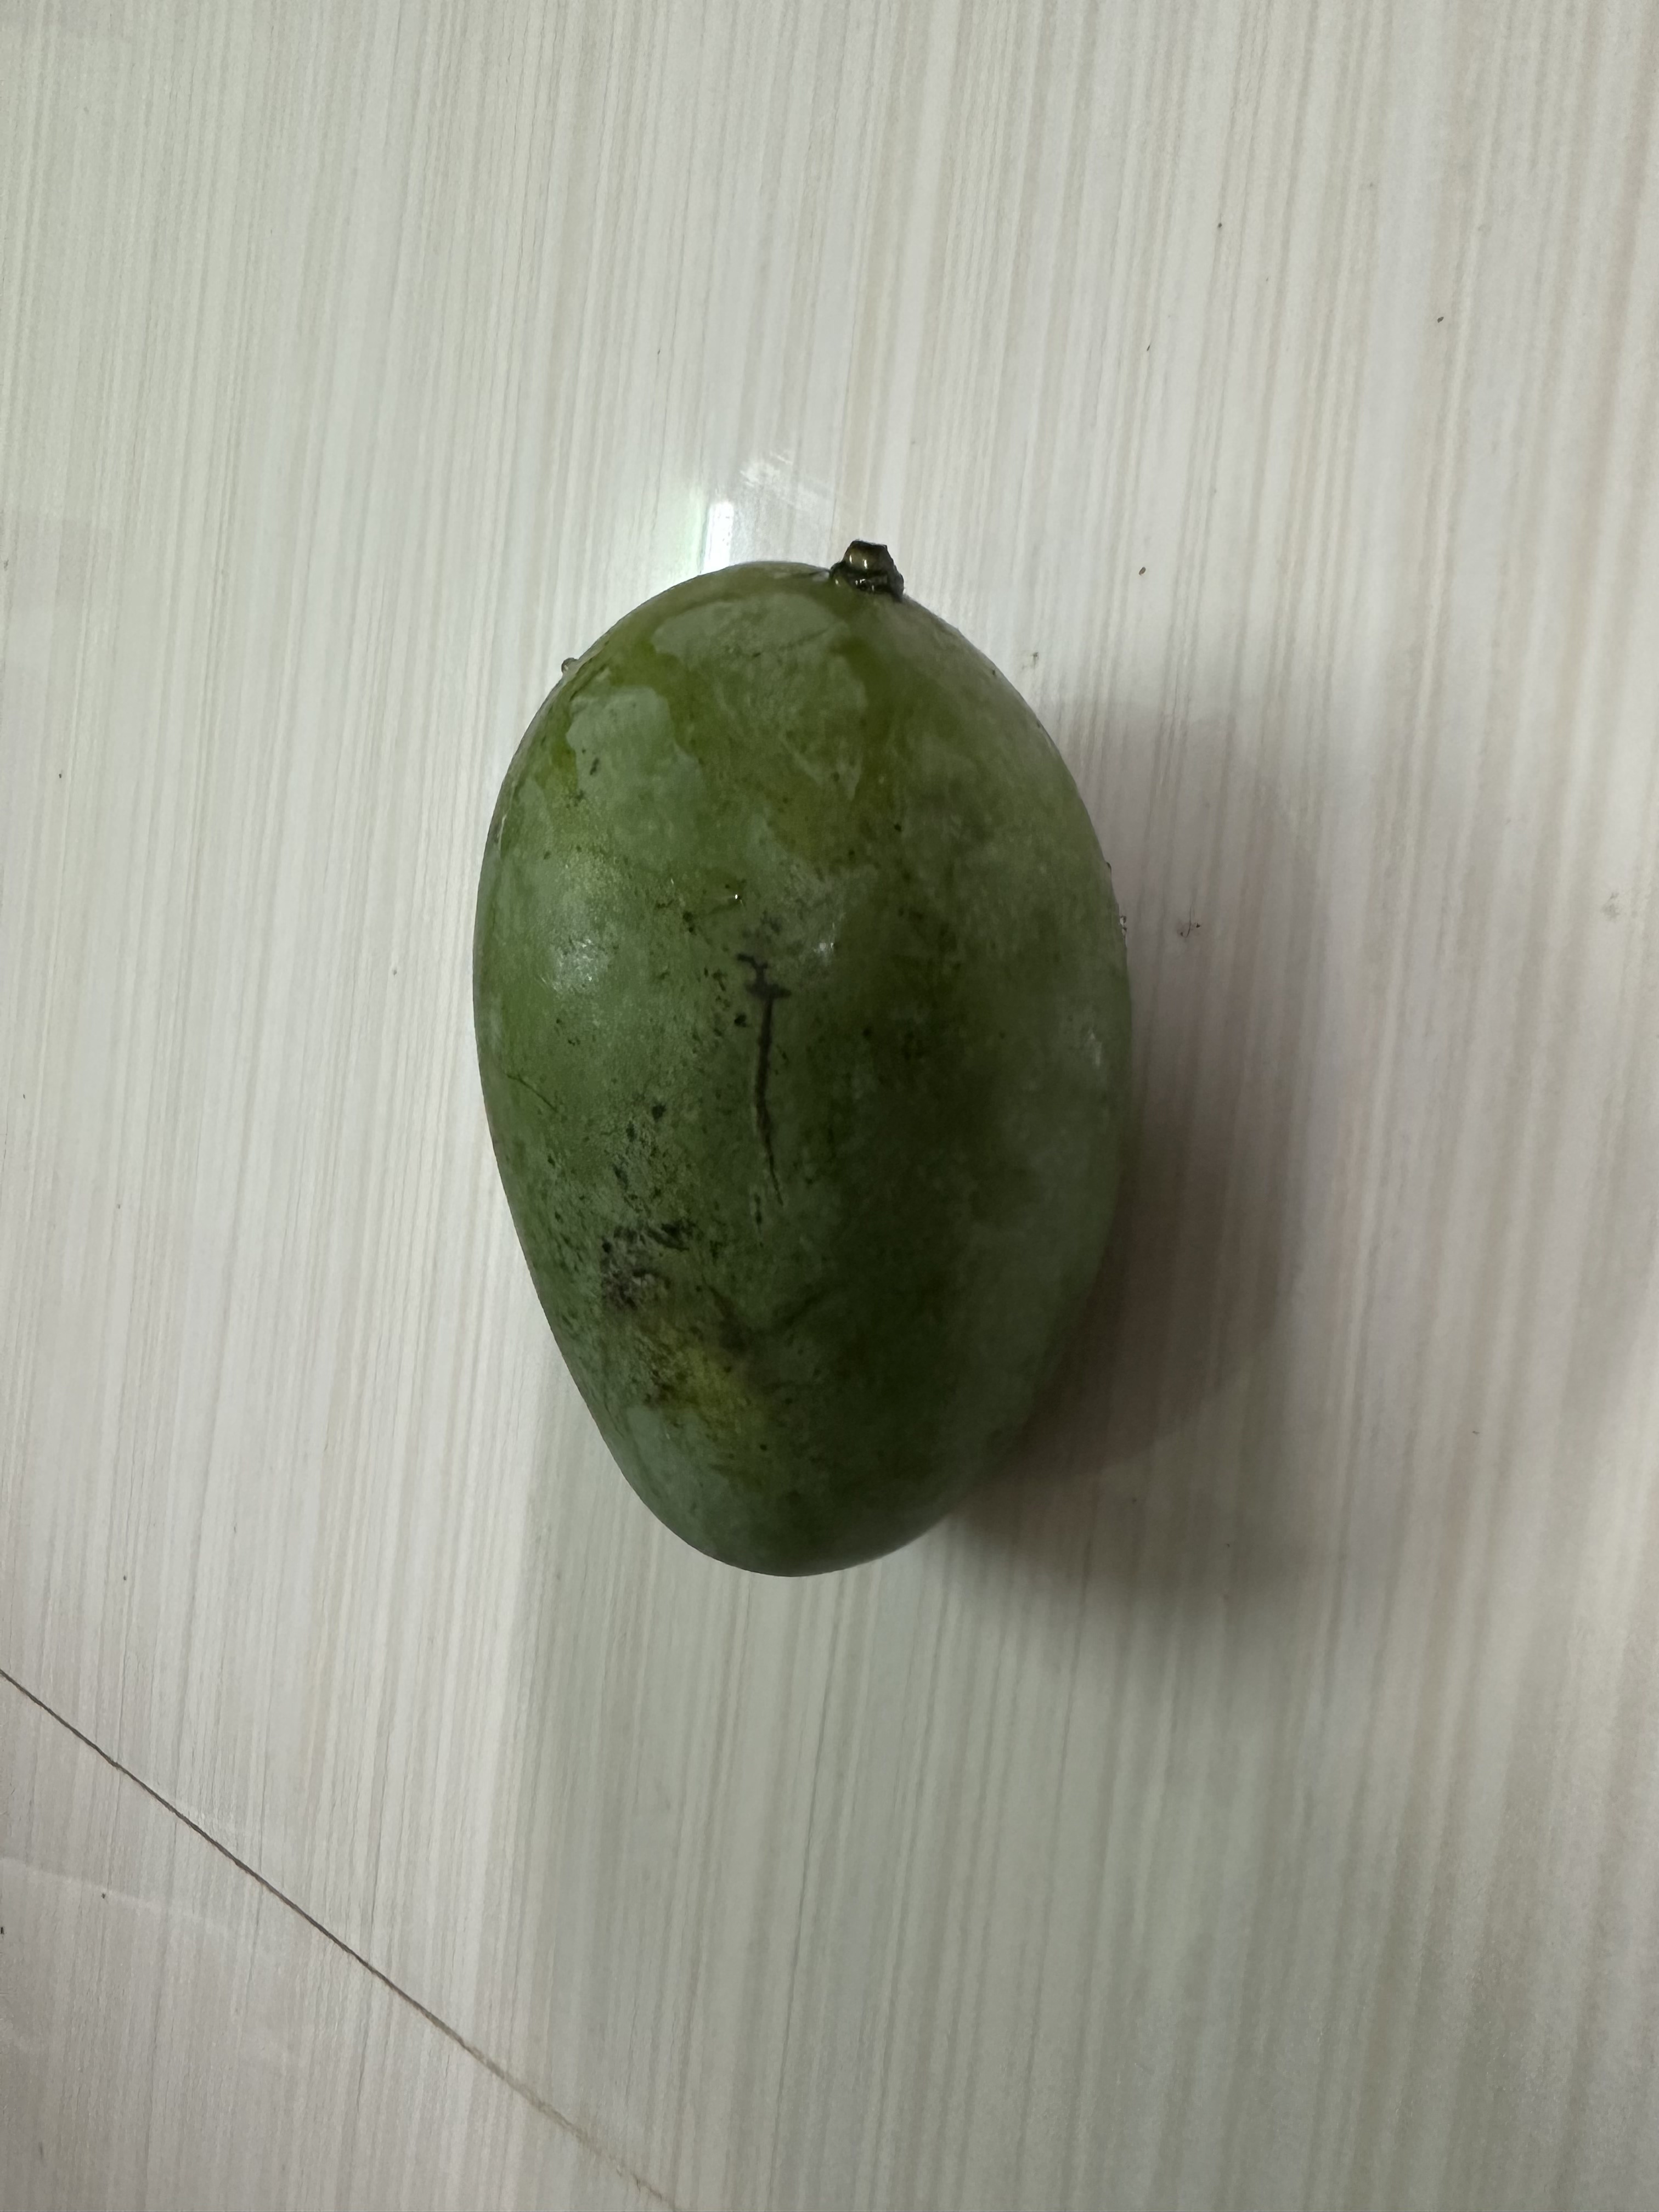
Mango variety: Amrapali